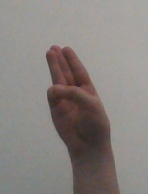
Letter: thaa